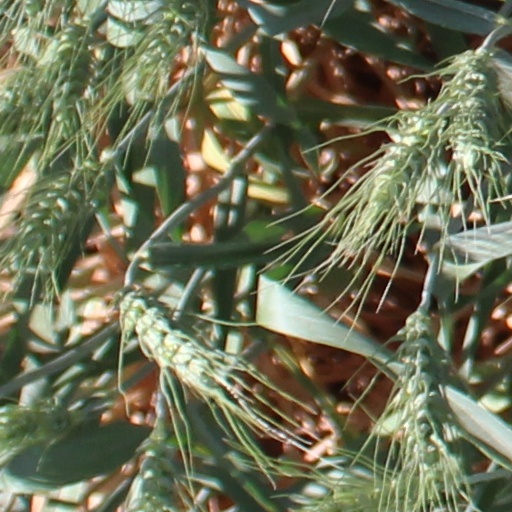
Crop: wheat